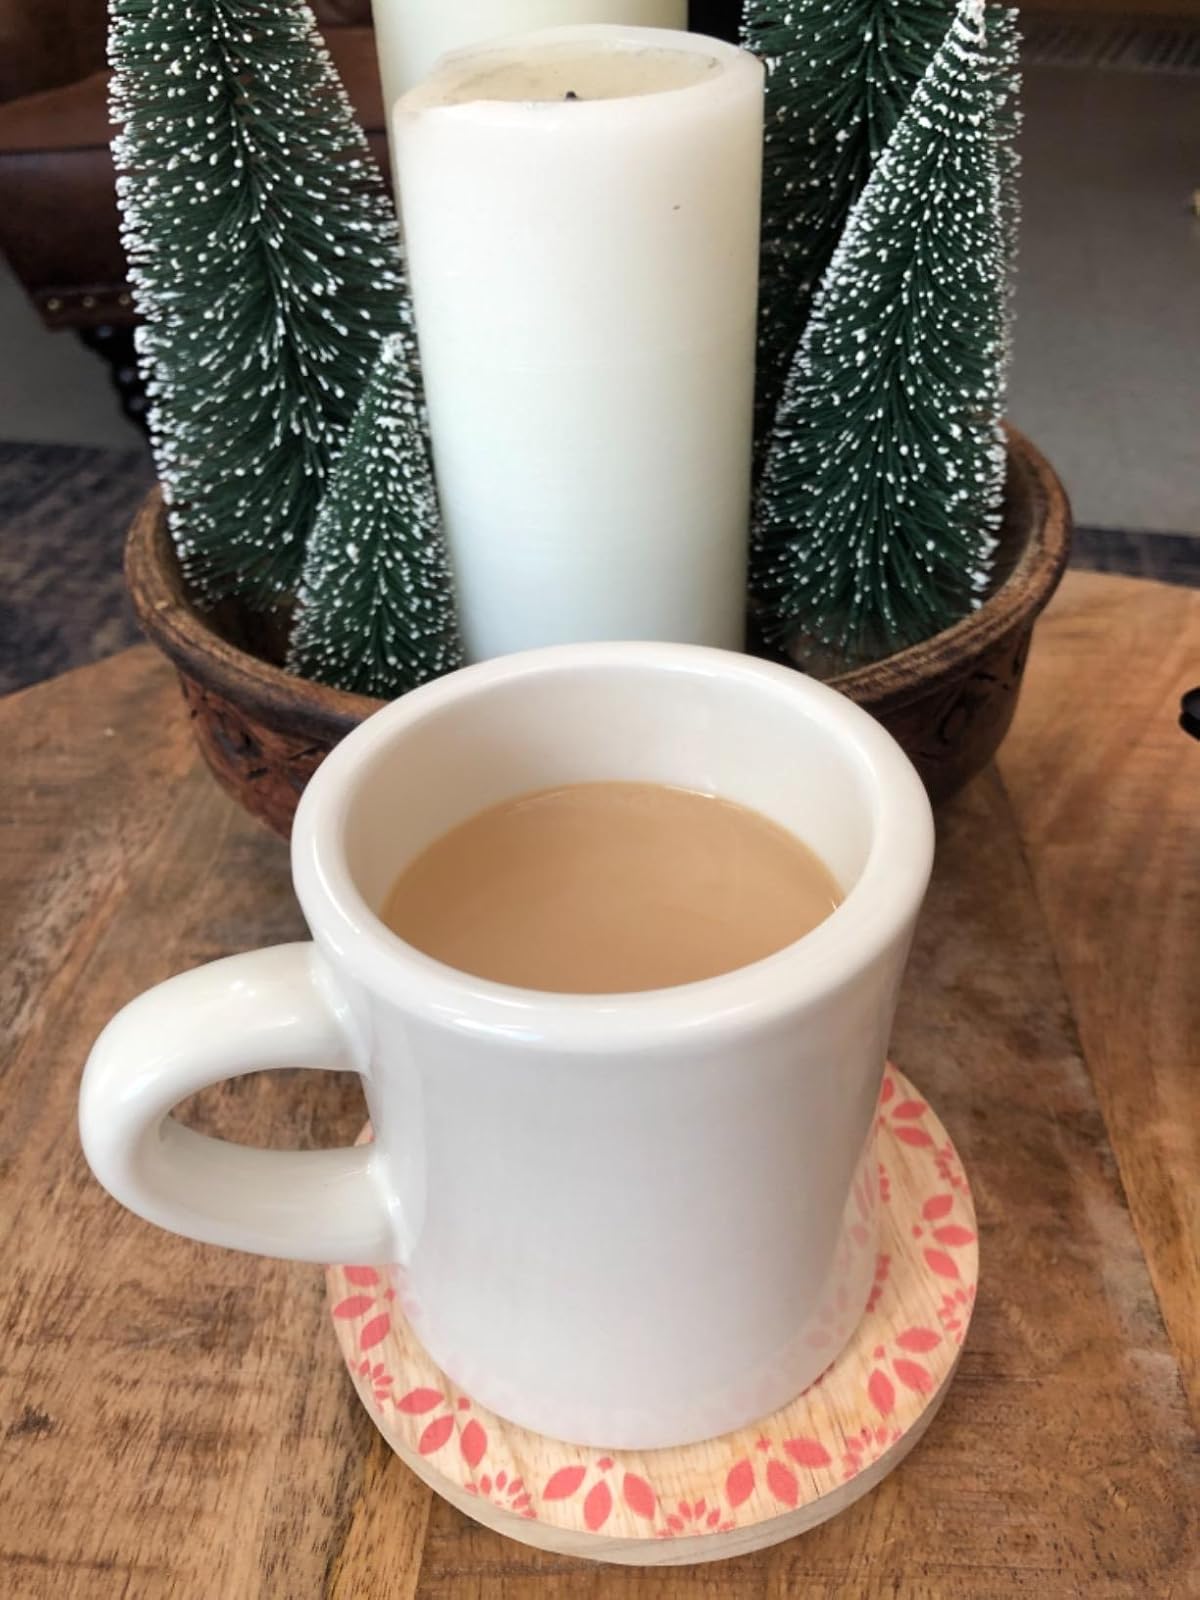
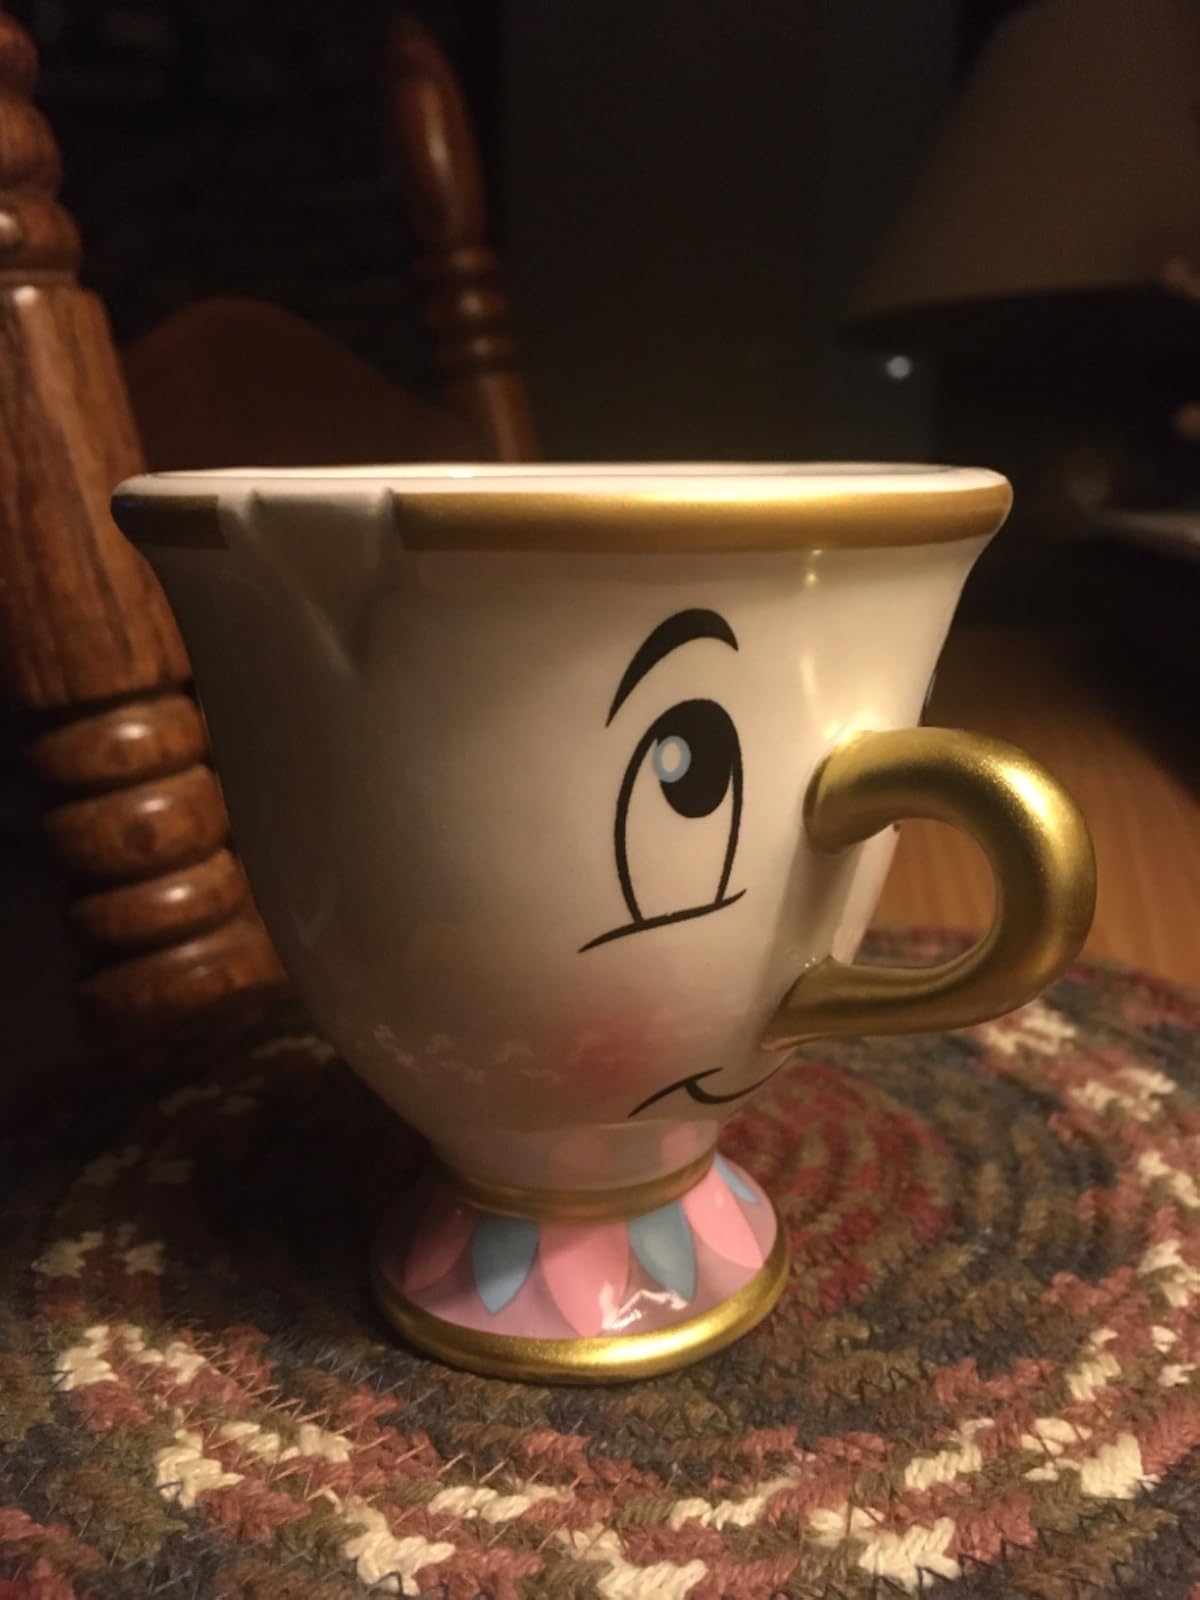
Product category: items_mug
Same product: no